OCEANUS

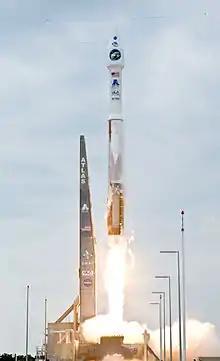
Atlas V, proposed for OCEANUS, shown here launching the Lunar Reconnaissance Orbiter into space

Ice giant sized planets are the most common type of planet according to "Kepler" data. The little data available on Uranus, an ice giant planet, come from ground-based observations and the single flyby of the "Voyager 2" spacecraft, so its exact composition and structure are essentially unknown, as are its internal heat flux, and the causes of its unique magnetic fields and extreme axial tilt or obliquity, making it a compelling target for exploration according to the Planetary Science Decadal Survey. The primary science objectives of OCEANUS are to study Uranus' interior structure, magnetosphere, and the Uranian atmosphere.